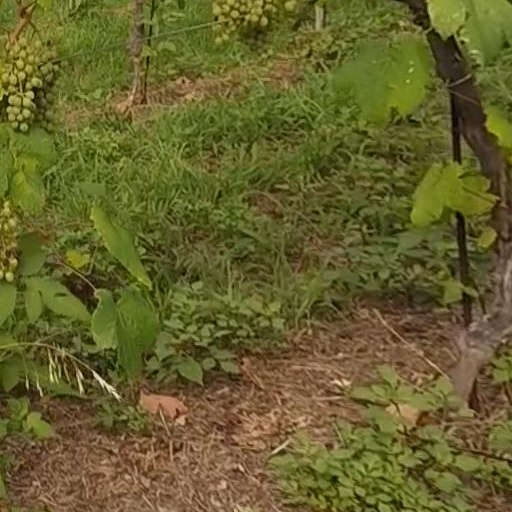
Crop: grape